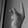
ASL letter: K